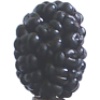
Label: mulberry